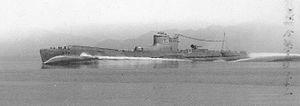
La classe Type B est une classe de croiseurs sous-marins en service dans la marine impériale japonaise pendant la Seconde Guerre mondiale. Les sous-marins de Type B étaient similaires au Type A, à l'exception du fait que leur quartier général n'était pas installé.
Le Yokosuka E14Y, désigné Glen par les Alliés, était un hydravion biplace de reconnaissance embarqué sur sous-marins. Utilisé par la Marine impériale japonaise pendant la Seconde Guerre mondiale, sa désignation officielle était « hydravion léger de reconnaissance Type 0 ». Le « Glen » est connu comme étant le seul appareil ennemi à avoir pu bombarder le territoire national des États-Unis durant le conflit.